Unholy Night: The Darkness Hunter

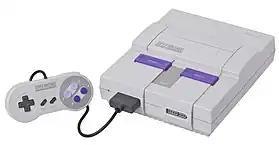
"Unholy Night: The Darkness Hunter" for the SNES was developed by former SNK members, being the first fighting game for the console in 21 years.

"Unholy Night: The Darkness Hunter" was co-developed by Nu-Gaia and Foxbat Corporation, a Japanese developer composed of ex-SNK staff previously involved with series such as "Art of Fighting", "Super Sidekicks", "Samurai Shodown", "The King of Fighters" and "The Last Blade". Foxbat CEO Tatsunori Mano acted as producer. Hiroto Namada and "Wakama2" served as co-designers. Former Brezzasoft programmer "Take Spirit" was responsible for coding. Artists Sachie Okumoto, Takachan ".024" Onishi and "Yoshi" drew the characters and stages respectively. The sound design was handled by composer "Maz". Other members also collaborated in its development.